Edingham Castle

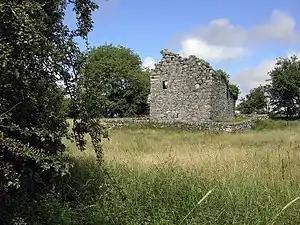
The castle in 2008

Edingham Castle is a late 16th-century tower house situated near Dalbeattie, Dumfries and Galloway. It is the remains of an early tower house built for the Livingstones of Little Airds. It is near Edingham Munitions Factory and is a scheduled monument.